Apolipoprotein

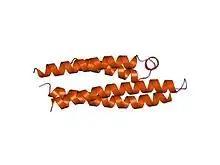
Apolipoprotein e3 (Apoe3)

Apolipoproteins are proteins that bind lipids (oil-soluble substances such as fats, cholesterol and fat soluble vitamins) to form lipoproteins. They transport lipids in blood, cerebrospinal fluid and lymph.